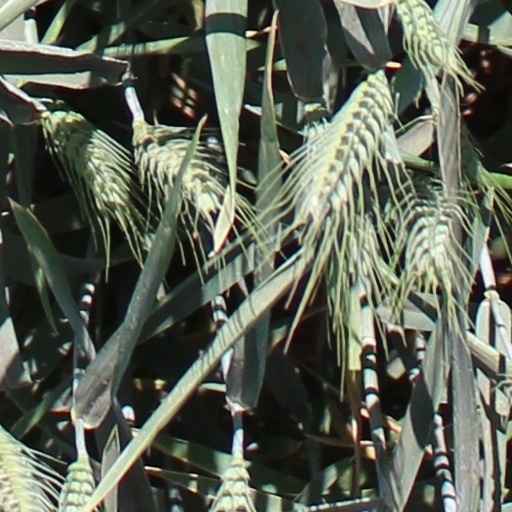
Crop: wheat